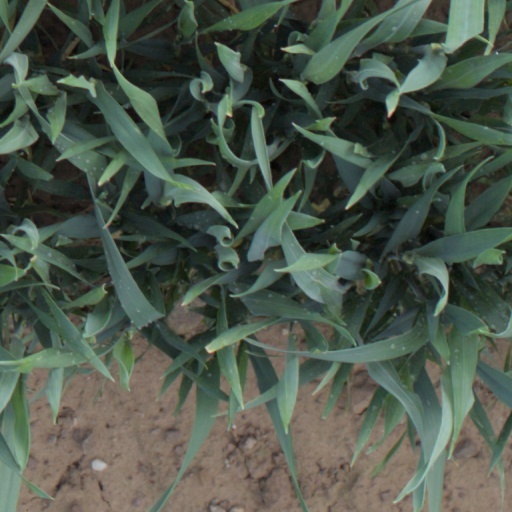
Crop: wheat